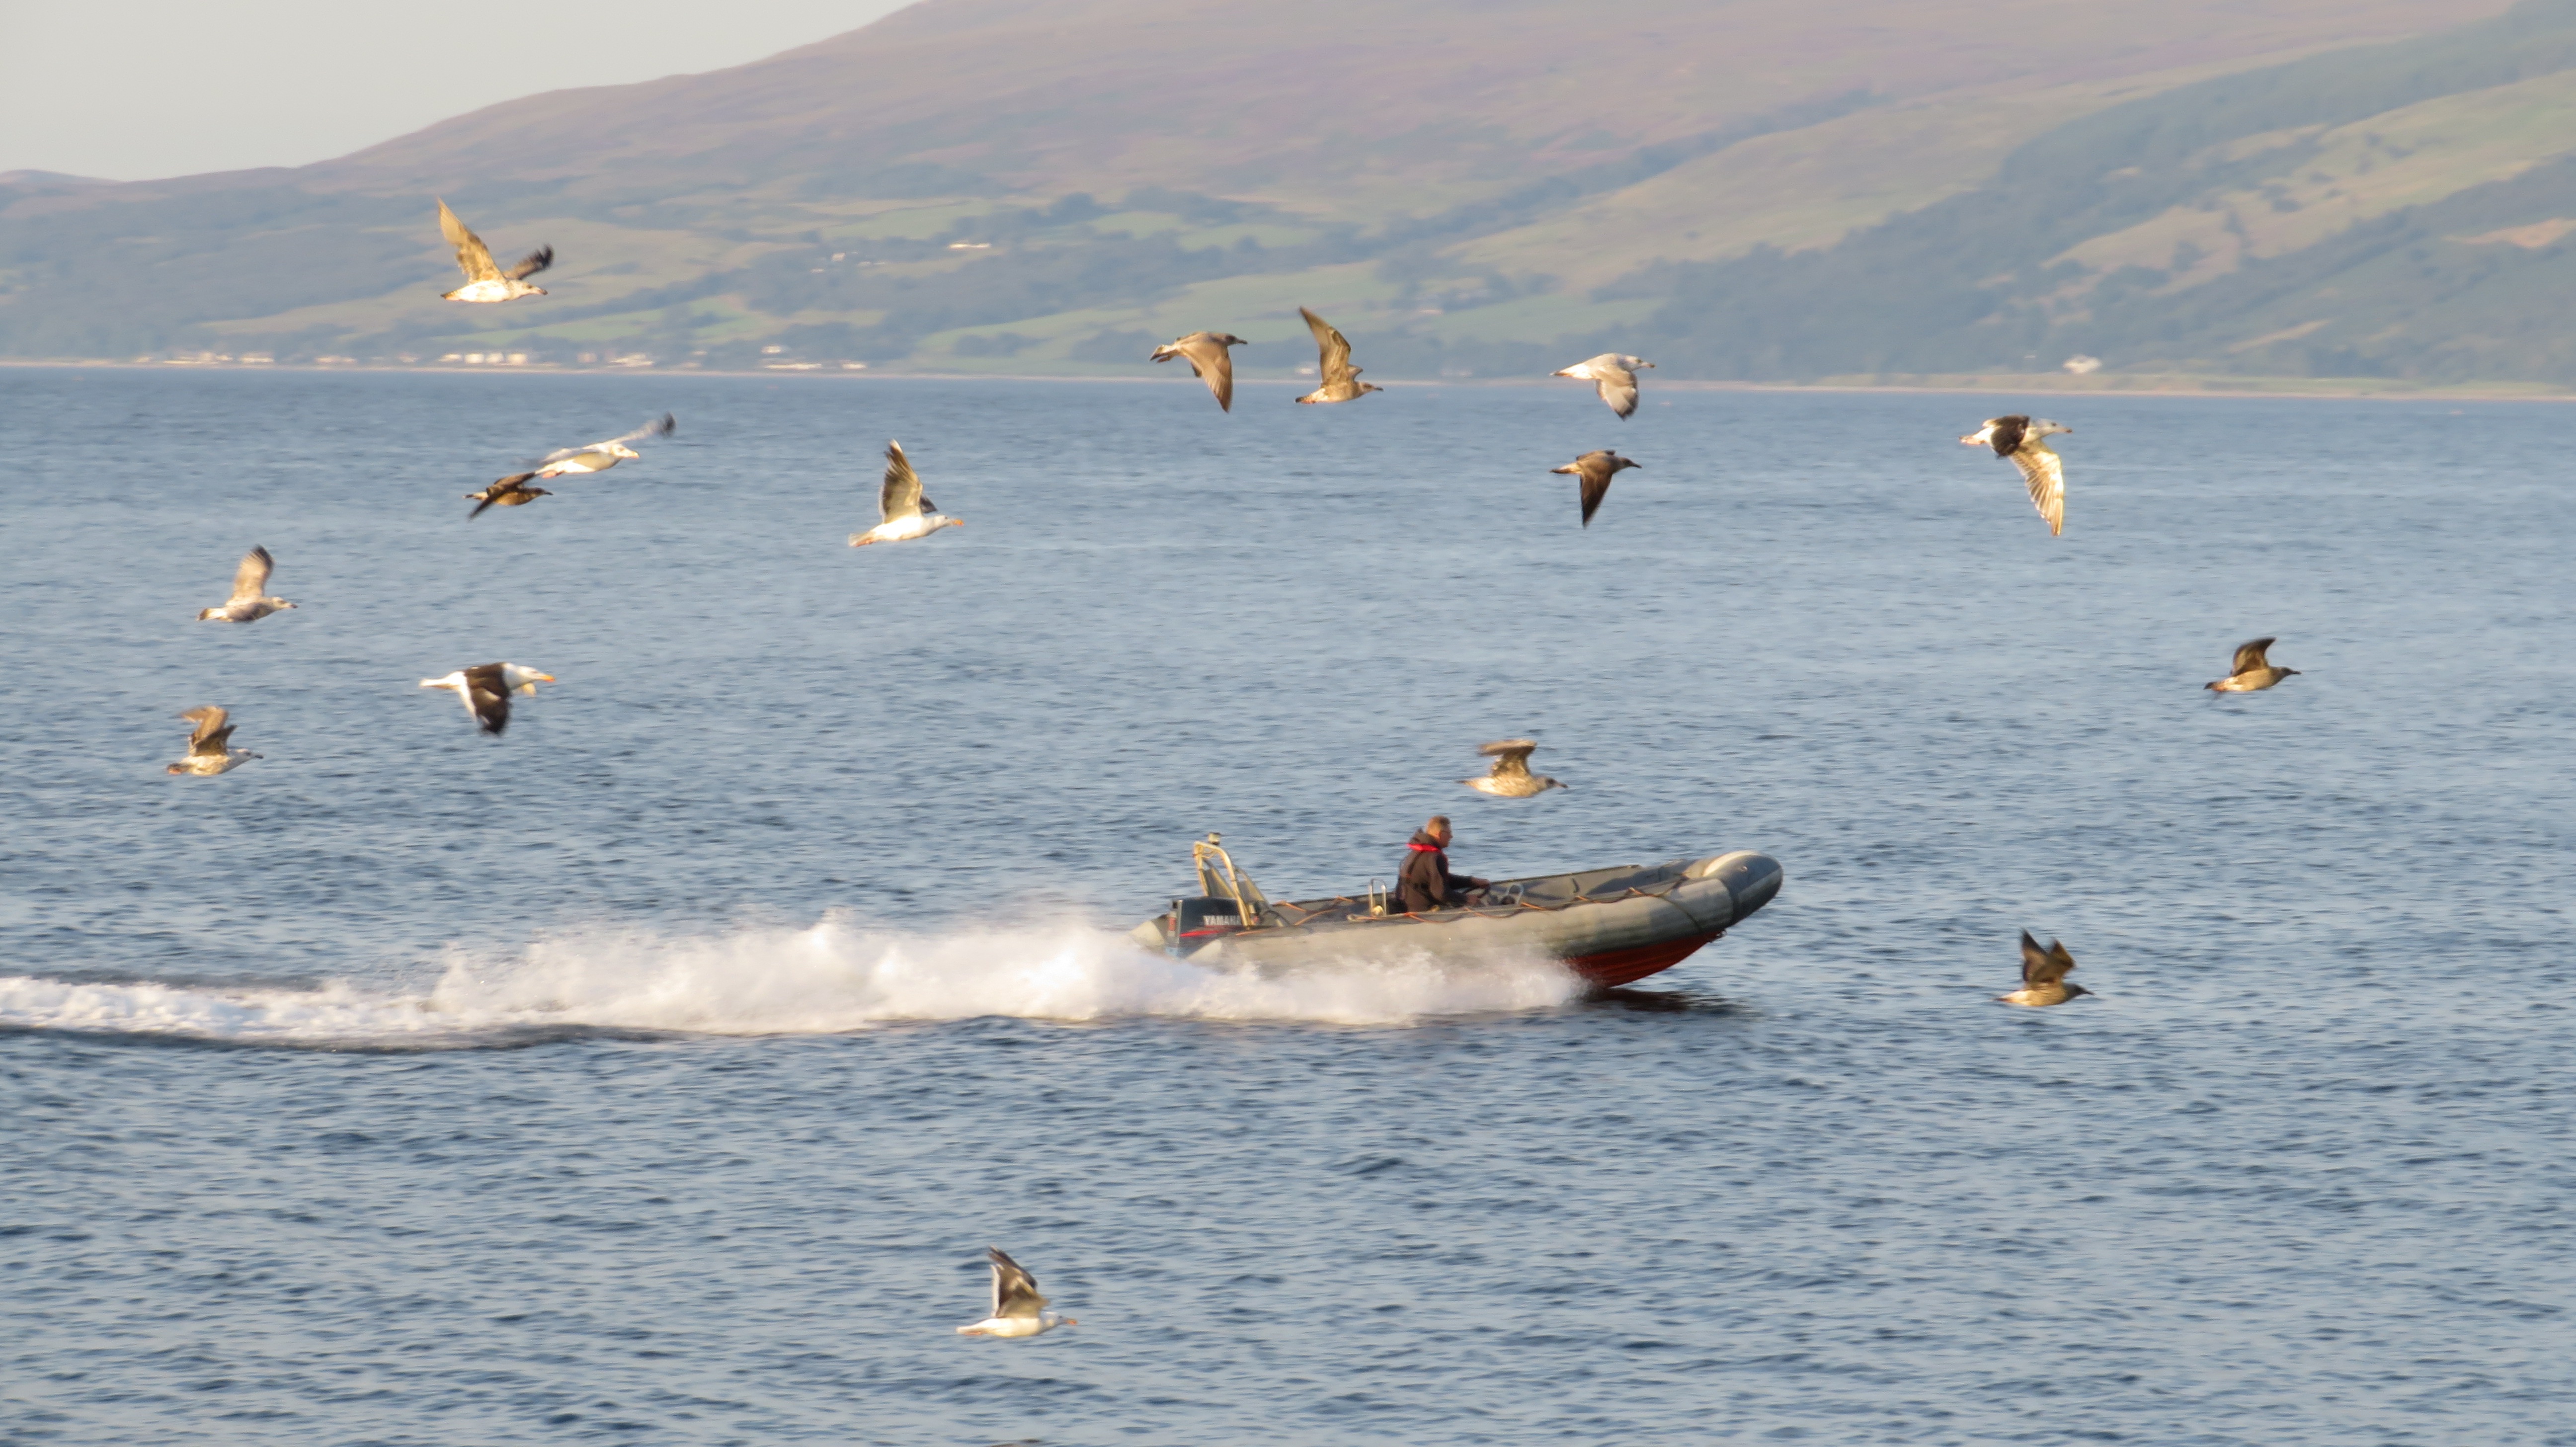
beach, sea, coast, water, ocean, boat, shore, wave, lake, boot, paddle, vehicle, bay, gulls, boating, noise, fast, cape, powerboat, swarm, water sport, flock of birds, surfing equipment and supplies, surface water sports